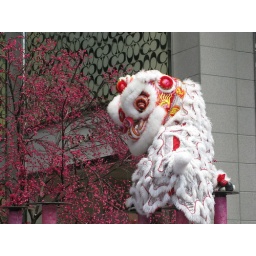
we caught the malaysian world champion lion dance troupe in KL. it was the most impressive street performance i've seen!